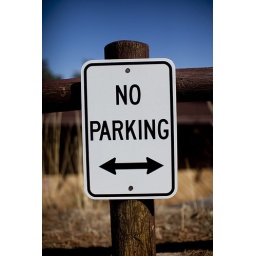
Believe it or not, this sign was photographed at a car park near Buffalo Bill's grave in Denver, Colorado.